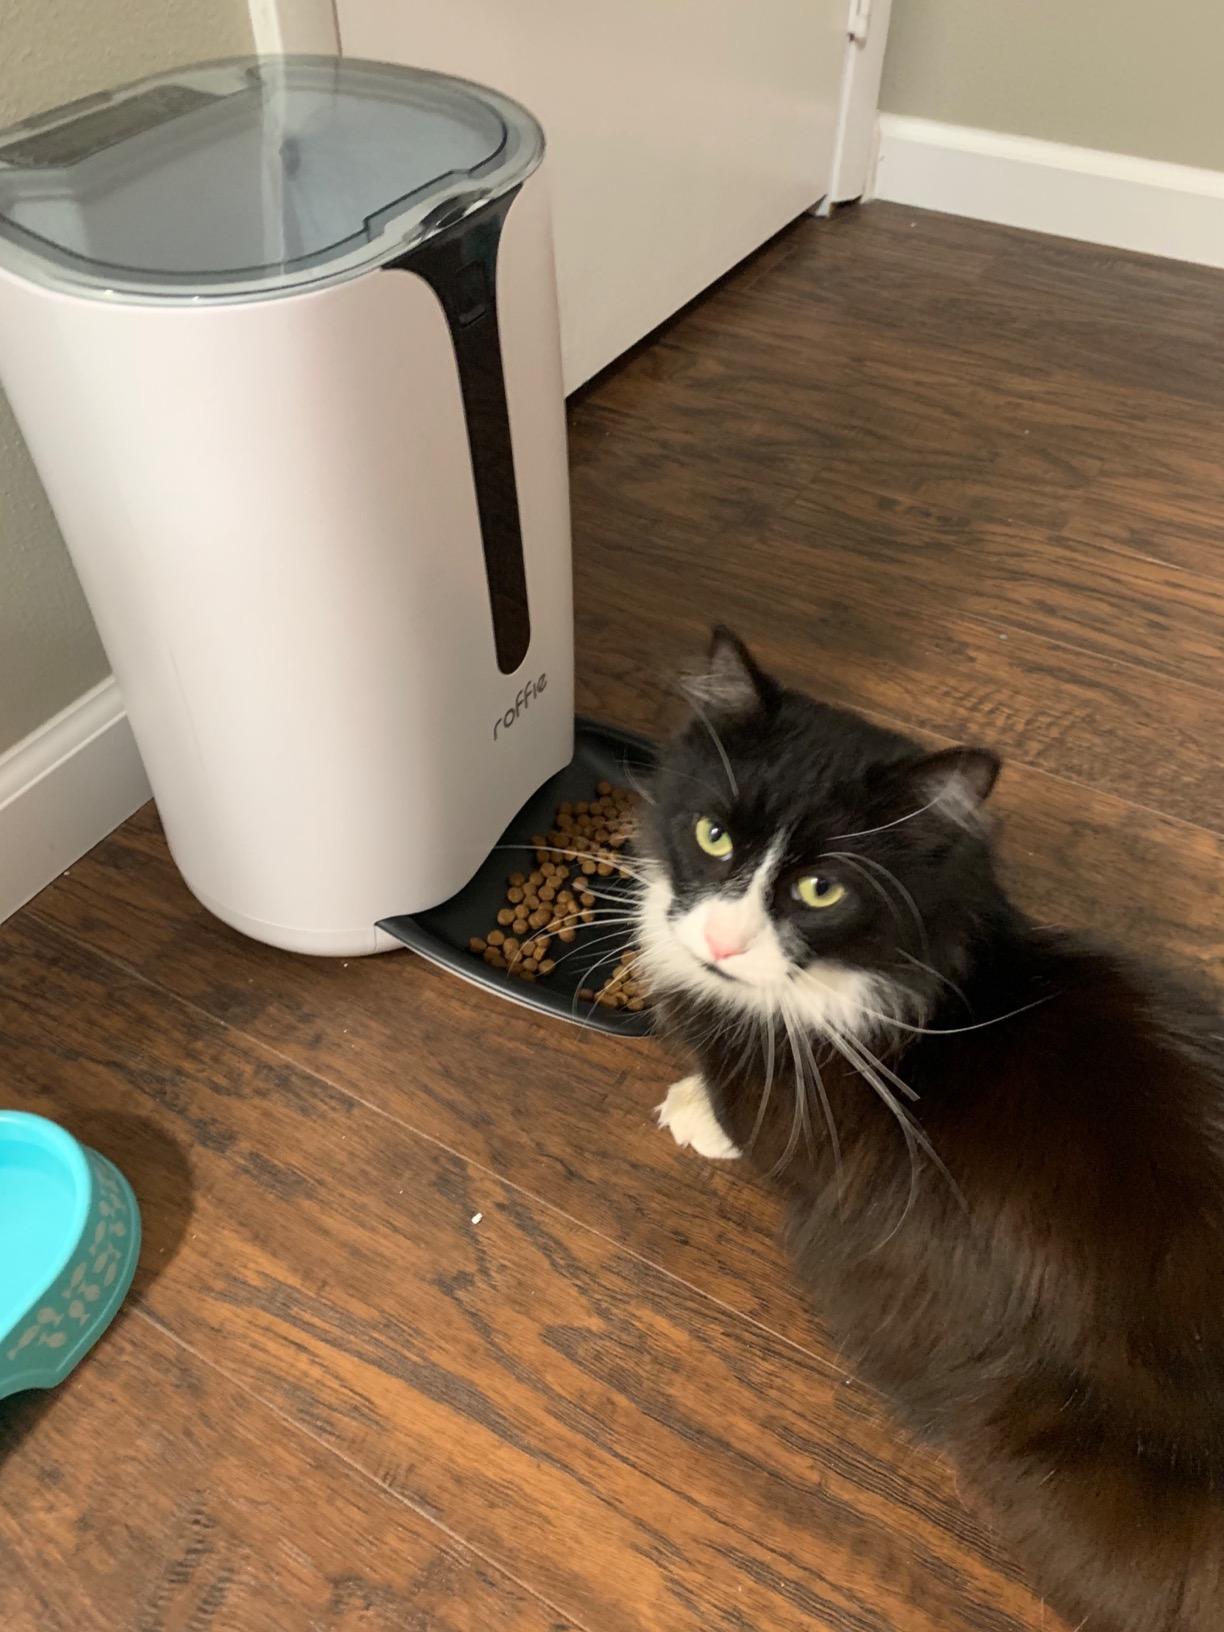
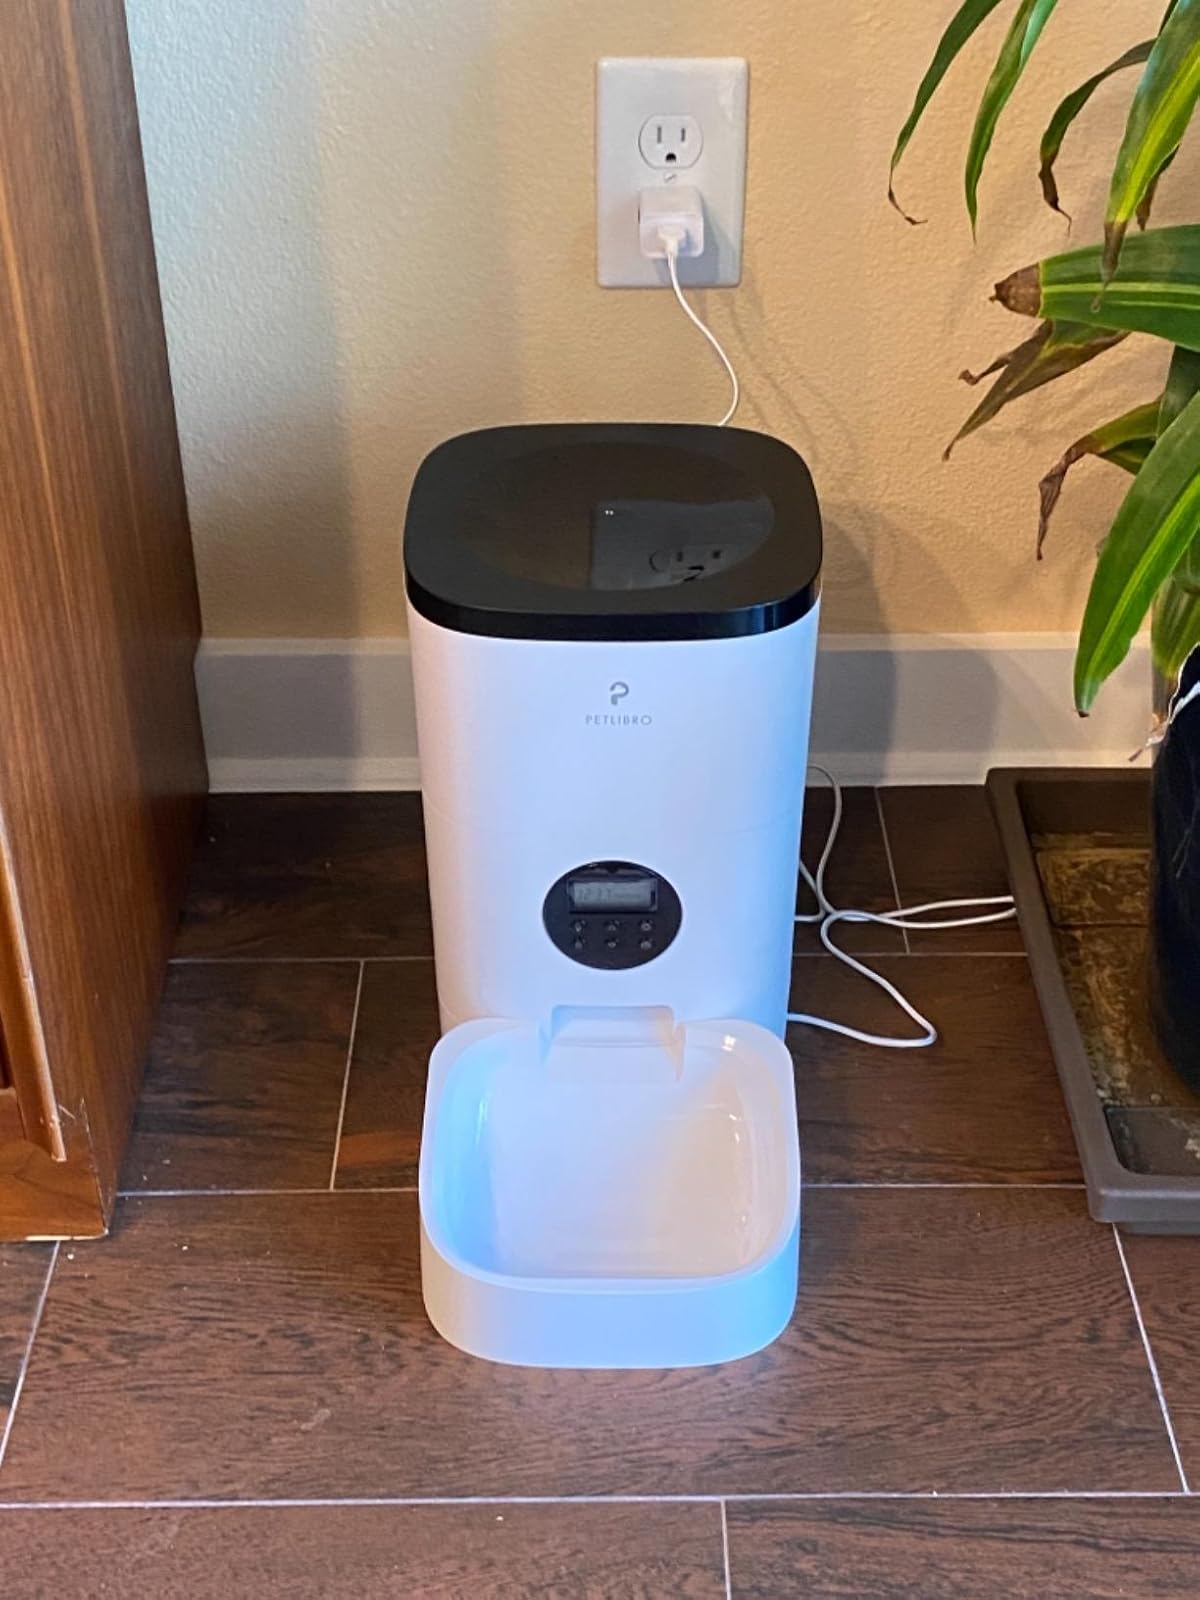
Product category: items_feeder
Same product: no